Cocoon (Björk song)

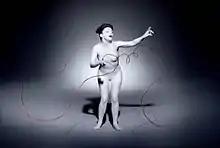
Björk in the accompanying music video for "Cocoon."

The accompanying music video for "Cocoon" was directed by Eiko Ishioka and shot in April 2001 in New York City. It premiered at the Raindance Film Festival on 24 October 2001, and was made available online via Björk's official website on 12 February 2002. Its treatment was described as playing with "minimalist white for both costume and bleached eyebrows, treating Björk as a geisha whose makeup extends over her entire nude body". The video begins with many apparently nude Björks singing. Throughout the video, red threads emerge from her nipples and circulate between her breasts and nose, finally enveloping her in a cocoon. Björk actually wore a very close-fitting body suit. Following the music video for previous single "Pagan Poetry", it was also banned from primetime MTV. The music video for "Cocoon" was included on Björk's video albums "Volumen Plus" (2002) and "Greatest Hits – Volumen 1993–2003" (2002). The cover for the CD single was created by Ishioka's collaborator, graphic designer Rafael Esquer, who followed her simple direction to “make it beautiful, make it shockingly beautiful!”